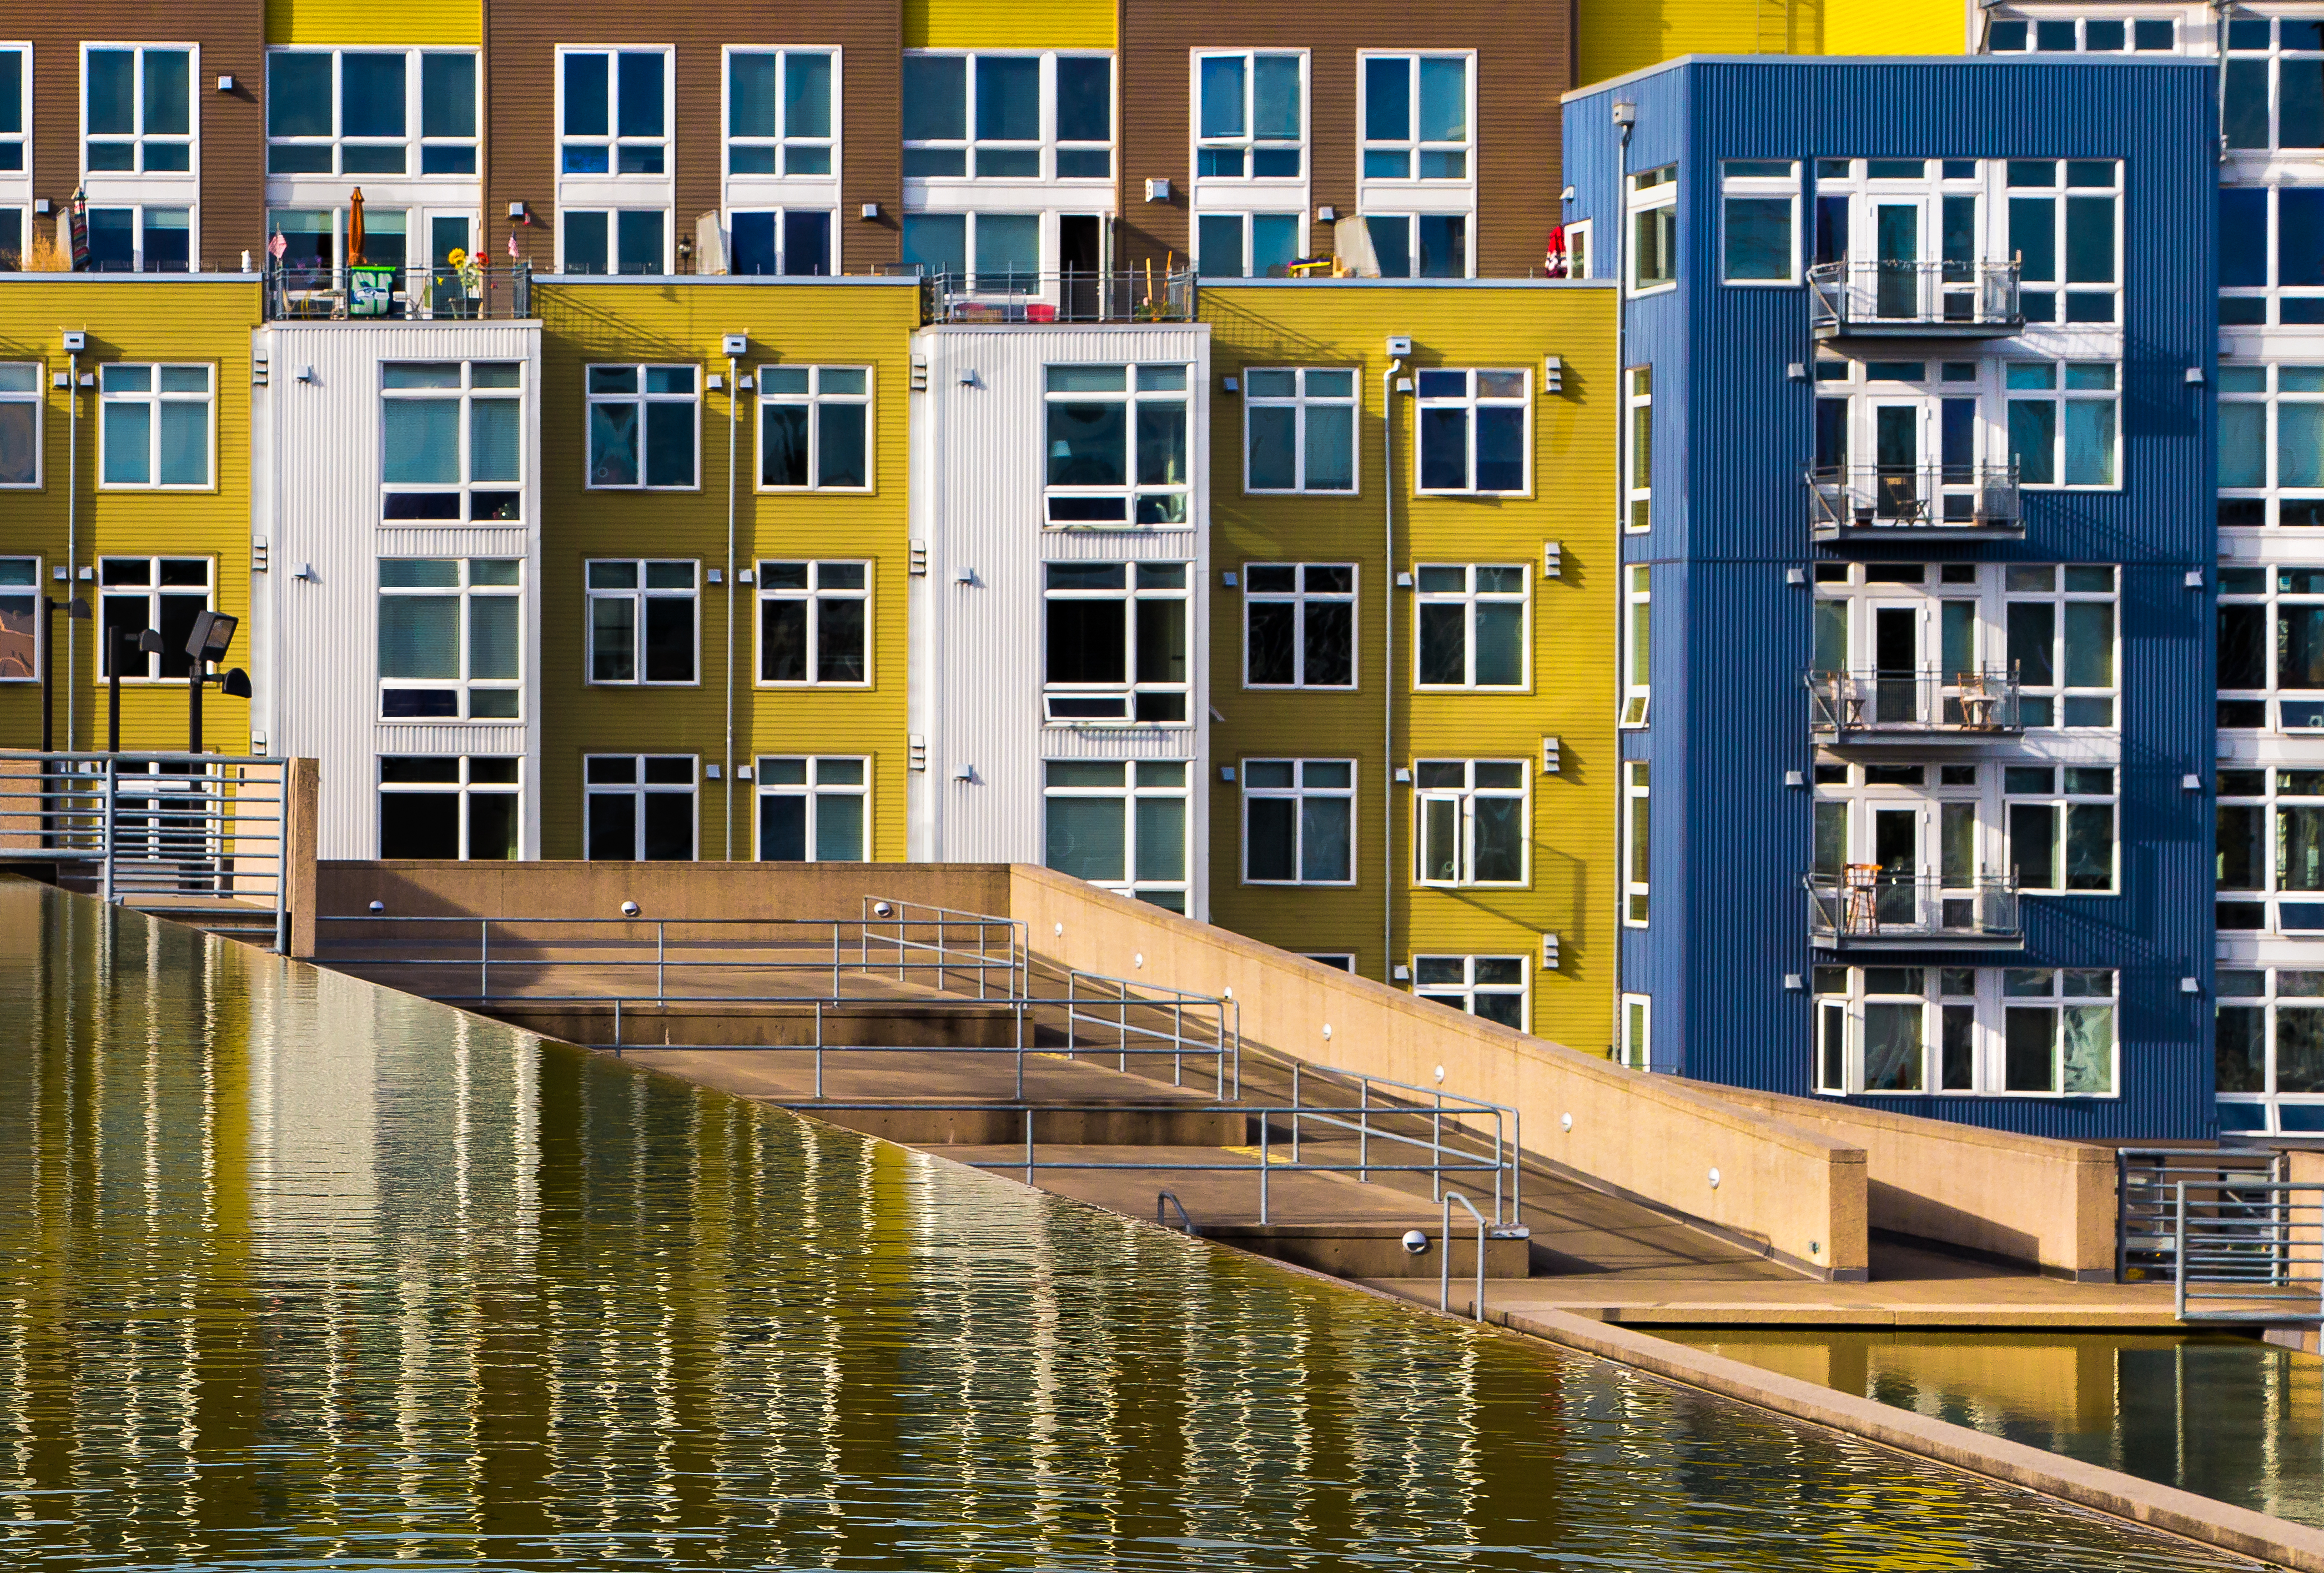
dock, architecture, building, geometric, reflection, facade, blue, yellow, waterway, tower block, washington, windows, apartments, complex, tacoma, condominium, reflectingpool